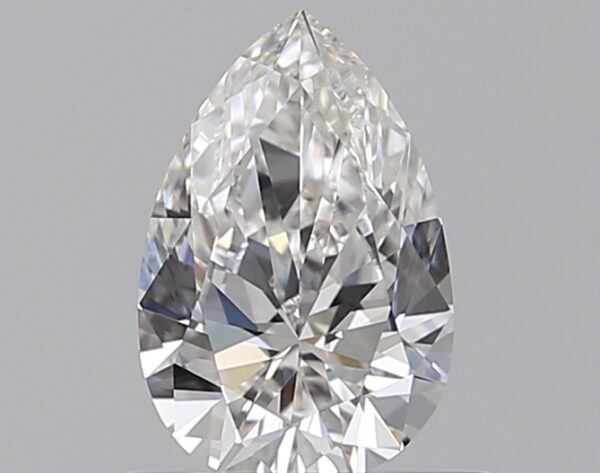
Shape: pear
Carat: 0.5
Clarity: VS2
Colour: E
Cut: EX
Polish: EX
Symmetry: VG
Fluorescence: M
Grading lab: GIA
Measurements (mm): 6.76 x 4.48 x 2.73